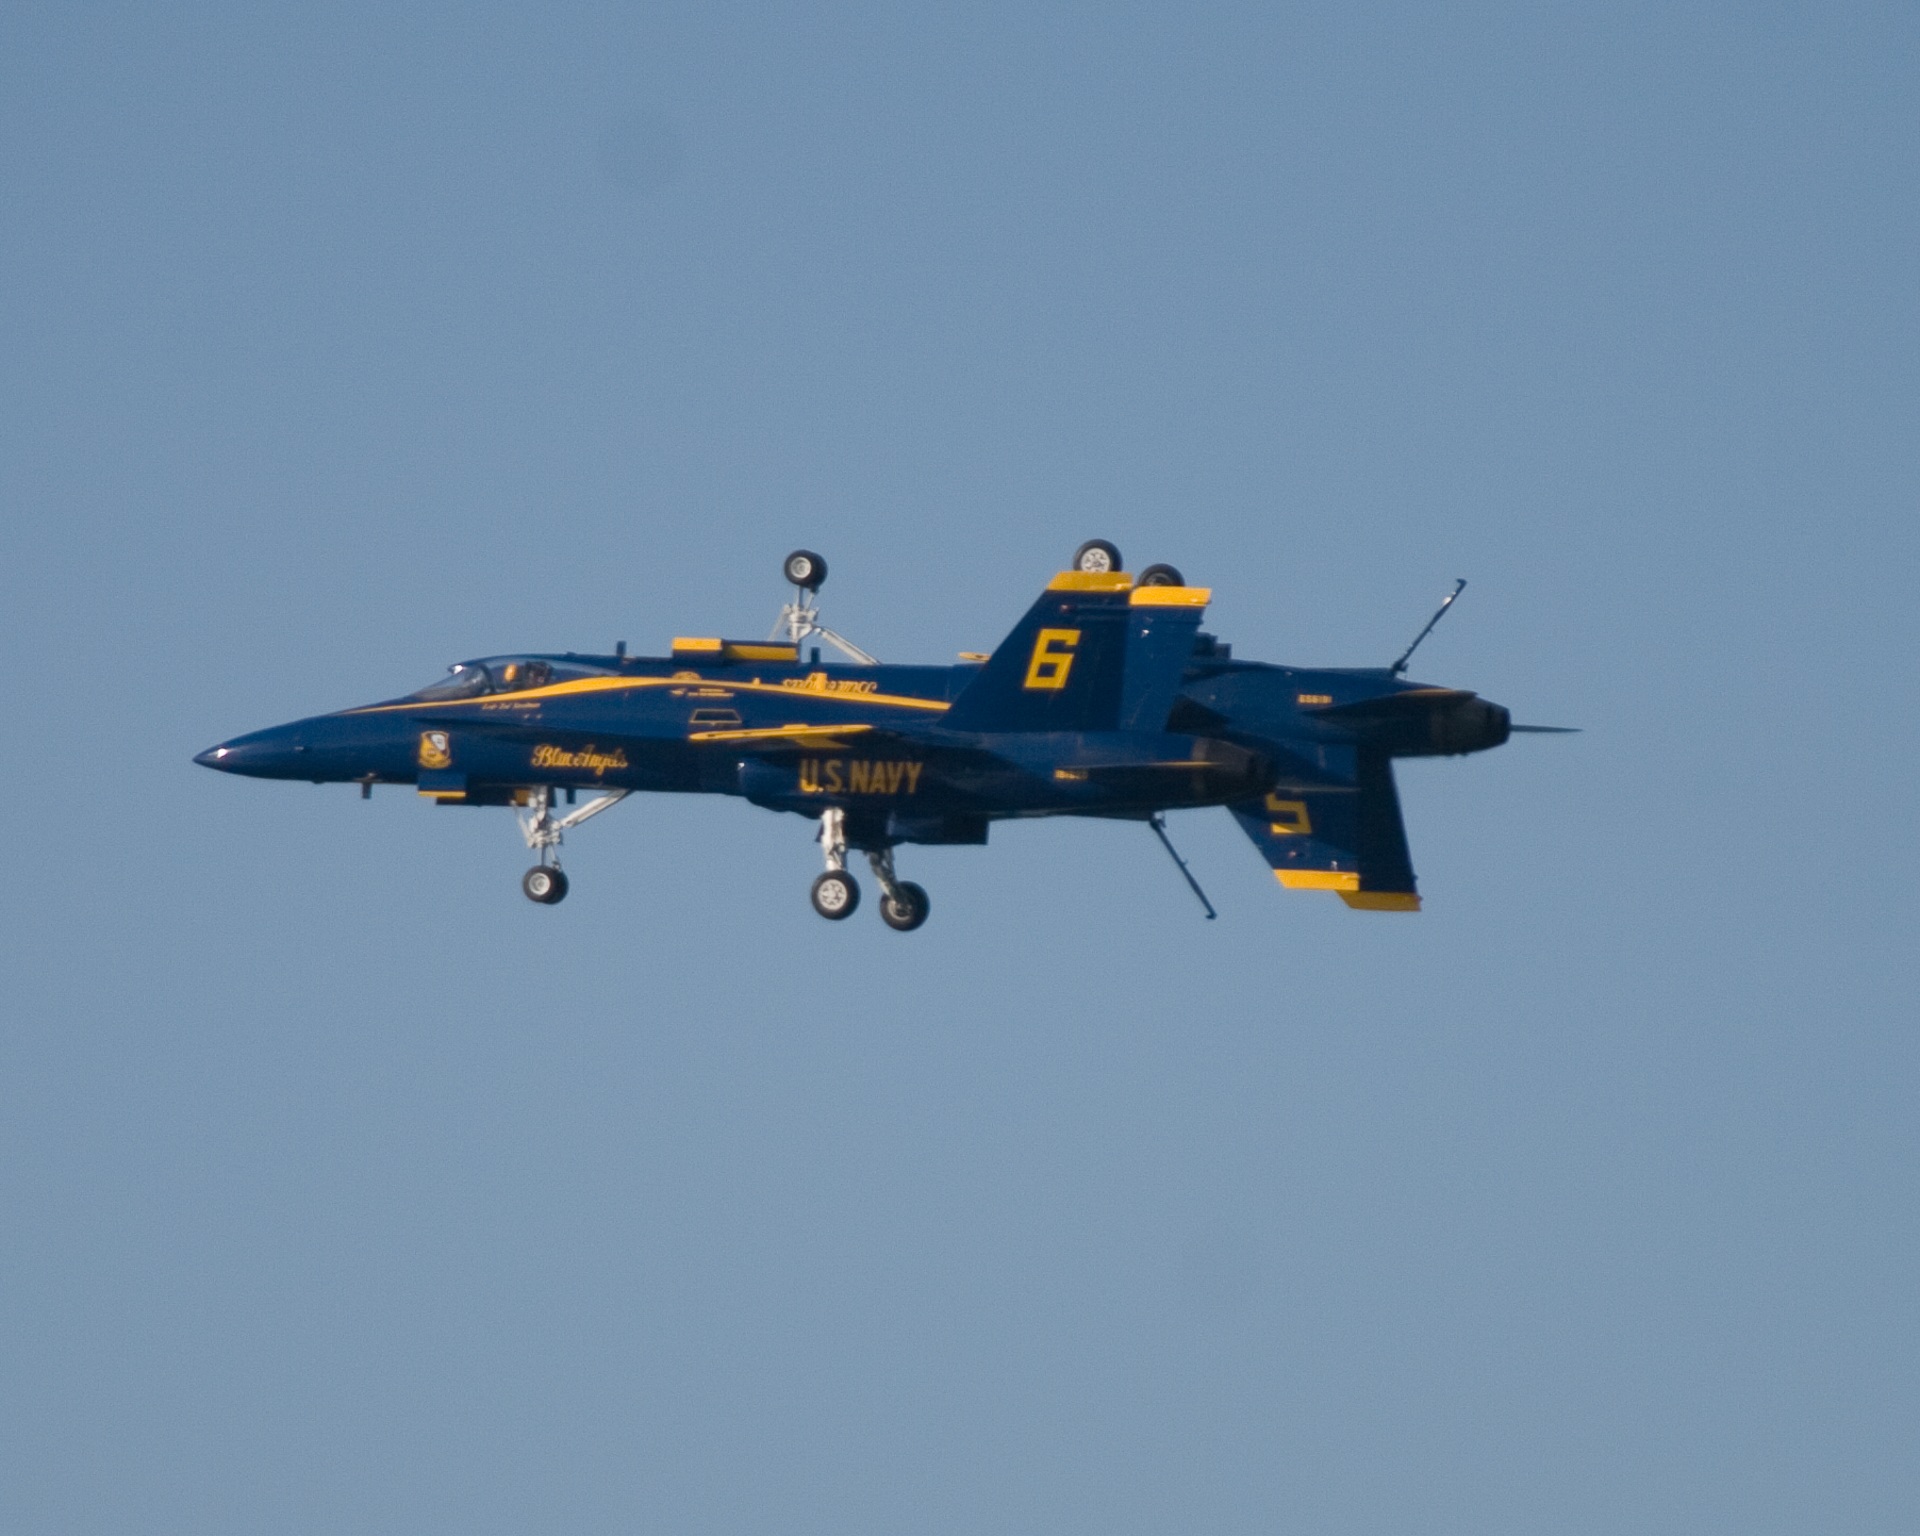
air, flying, airplane, plane, aircraft, fighter jet, military, jet, formation, san francisco, vehicle, aviation, flight, blue, speed, aerial, power, hornet, naval, navy, demonstration, airshow, fighter, aerobatic, blue angels, supersonic, air show, air force, jet aircraft, aerobatics, fighter aircraft, military aircraft, f 18, fa 18, atmosphere of earth